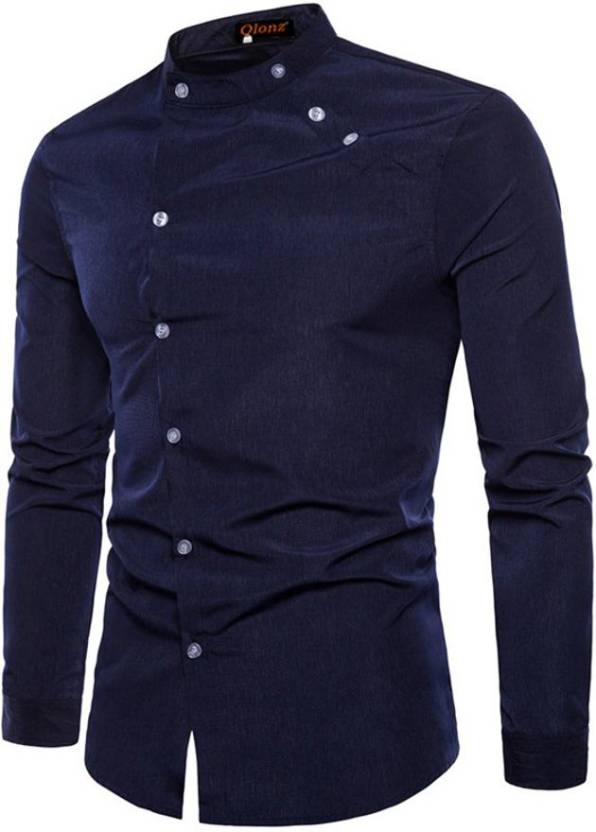
Product: Men Regular Fit Solid Mandarin Collar Casual Shirt
Price: ₹289
Colors: Blue
Pattern: Solid
Description: Good quality product.